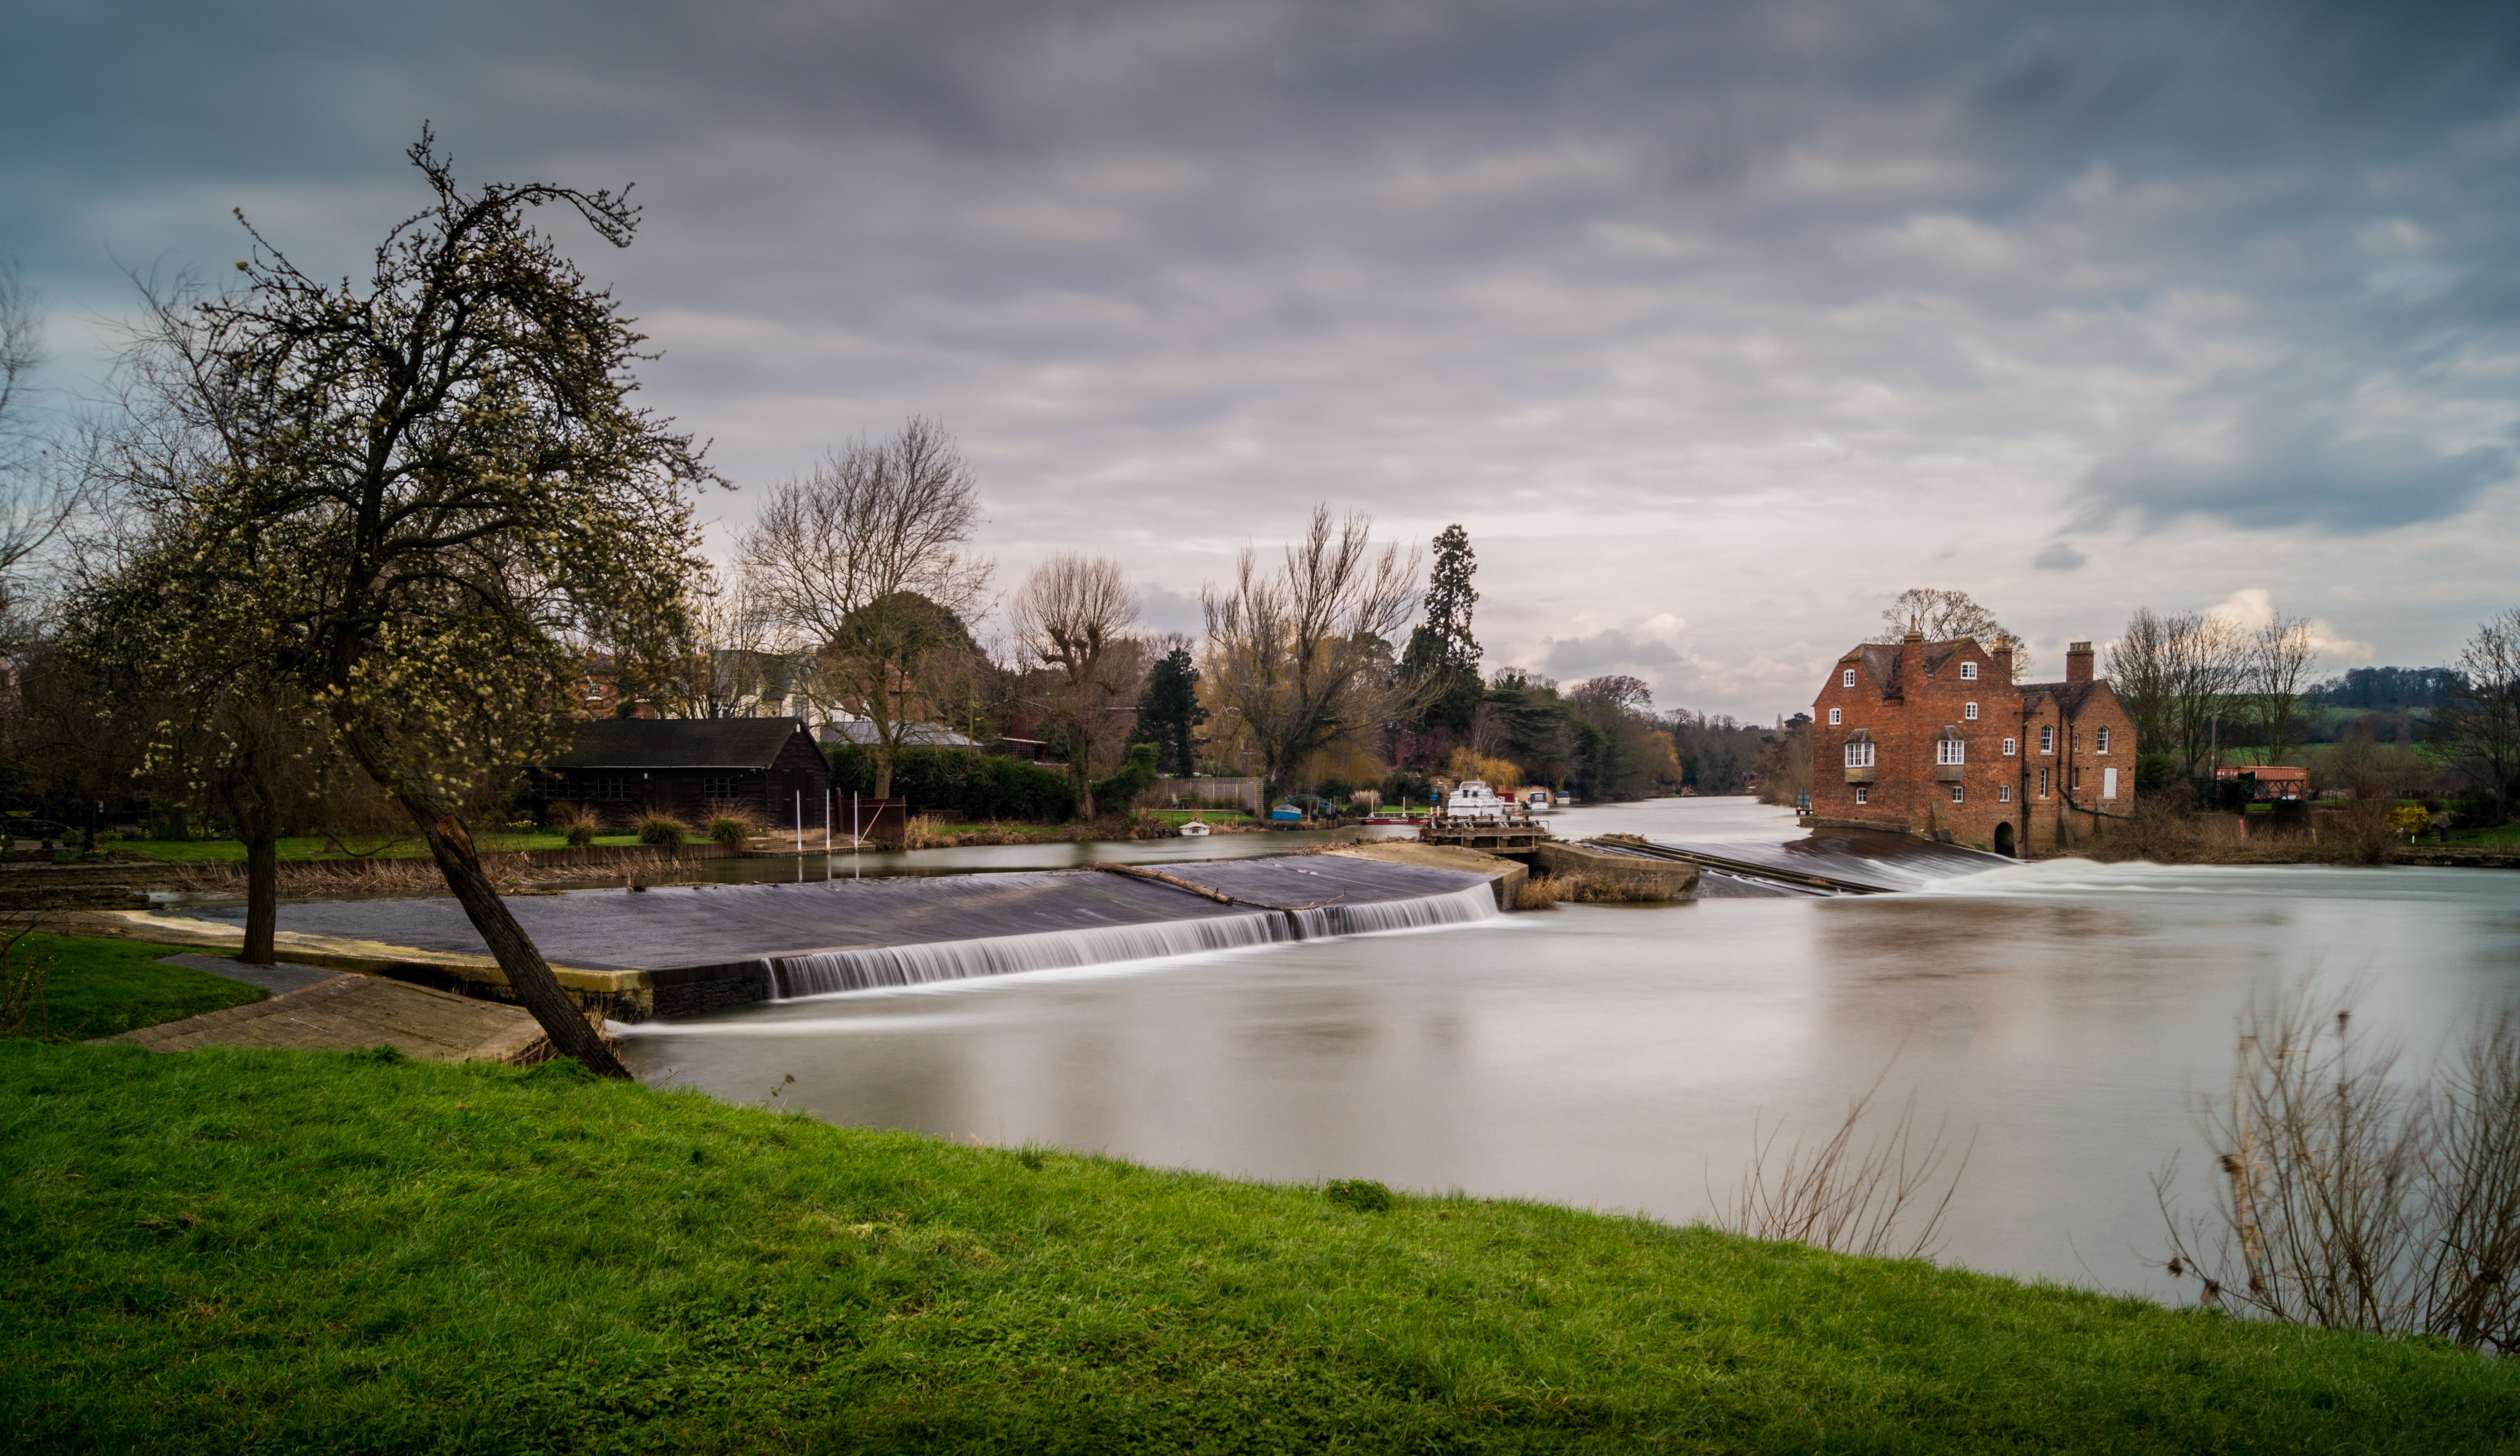
landscape, tree, water, grass, cloud, sky, boat, house, cloudy, morning, lake, river, pond, reflection, park, reservoir, waterway, colour, long, clouds, exposure, mill, worcestershire, estate, weir, cropthorne, fladbury